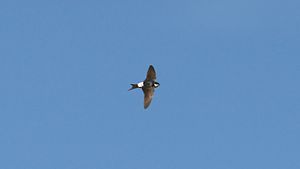
Overgump
Bysvale har en karakteristisk hvid overgump
Overgumpen er hos fugle en betegnelse for ryggen lige over halen. Fjerene er på dette sted ofte karakteristisk farvede.